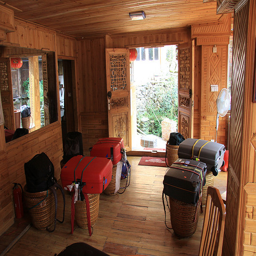
Inside of a building with baskets and luggage on the floor.
Piles of similar luggage are stacked neatly in a room.
there is a large room that has many luggages in it
A wooden built room with wooden floors that has luggage and its doors are wide open.
A den with several pieces of luggage sitting in it.